Badulla

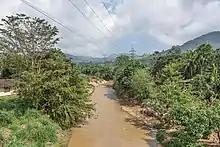

Badulla is located in the southeast of Kandy, almost encircled by the Badulu Oya River, about above sea level and is surrounded by tea plantations. The city is overshadowed by the Namunukula range of mountains (highest peak above sea level). It was a base of a pre-colonial Sinhalese local prince (regional king) who ruled the area under the main King in Kandy before it became part of the British Empire. Later, it became one of the provincial administrative hubs of the British rulers. The city was the terminus of upcountry railway line built by the British in order to take mainly tea plantation products to Colombo.